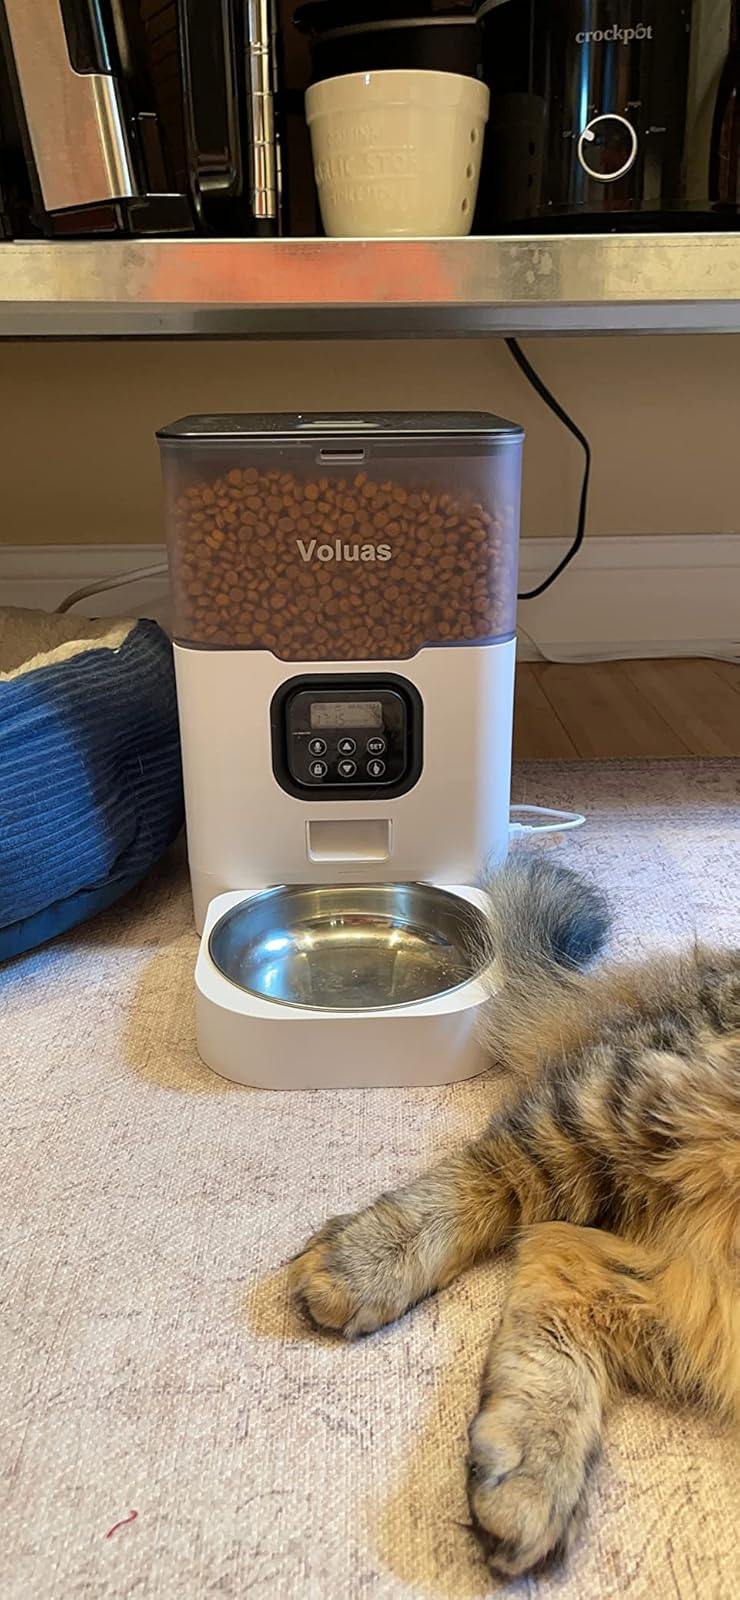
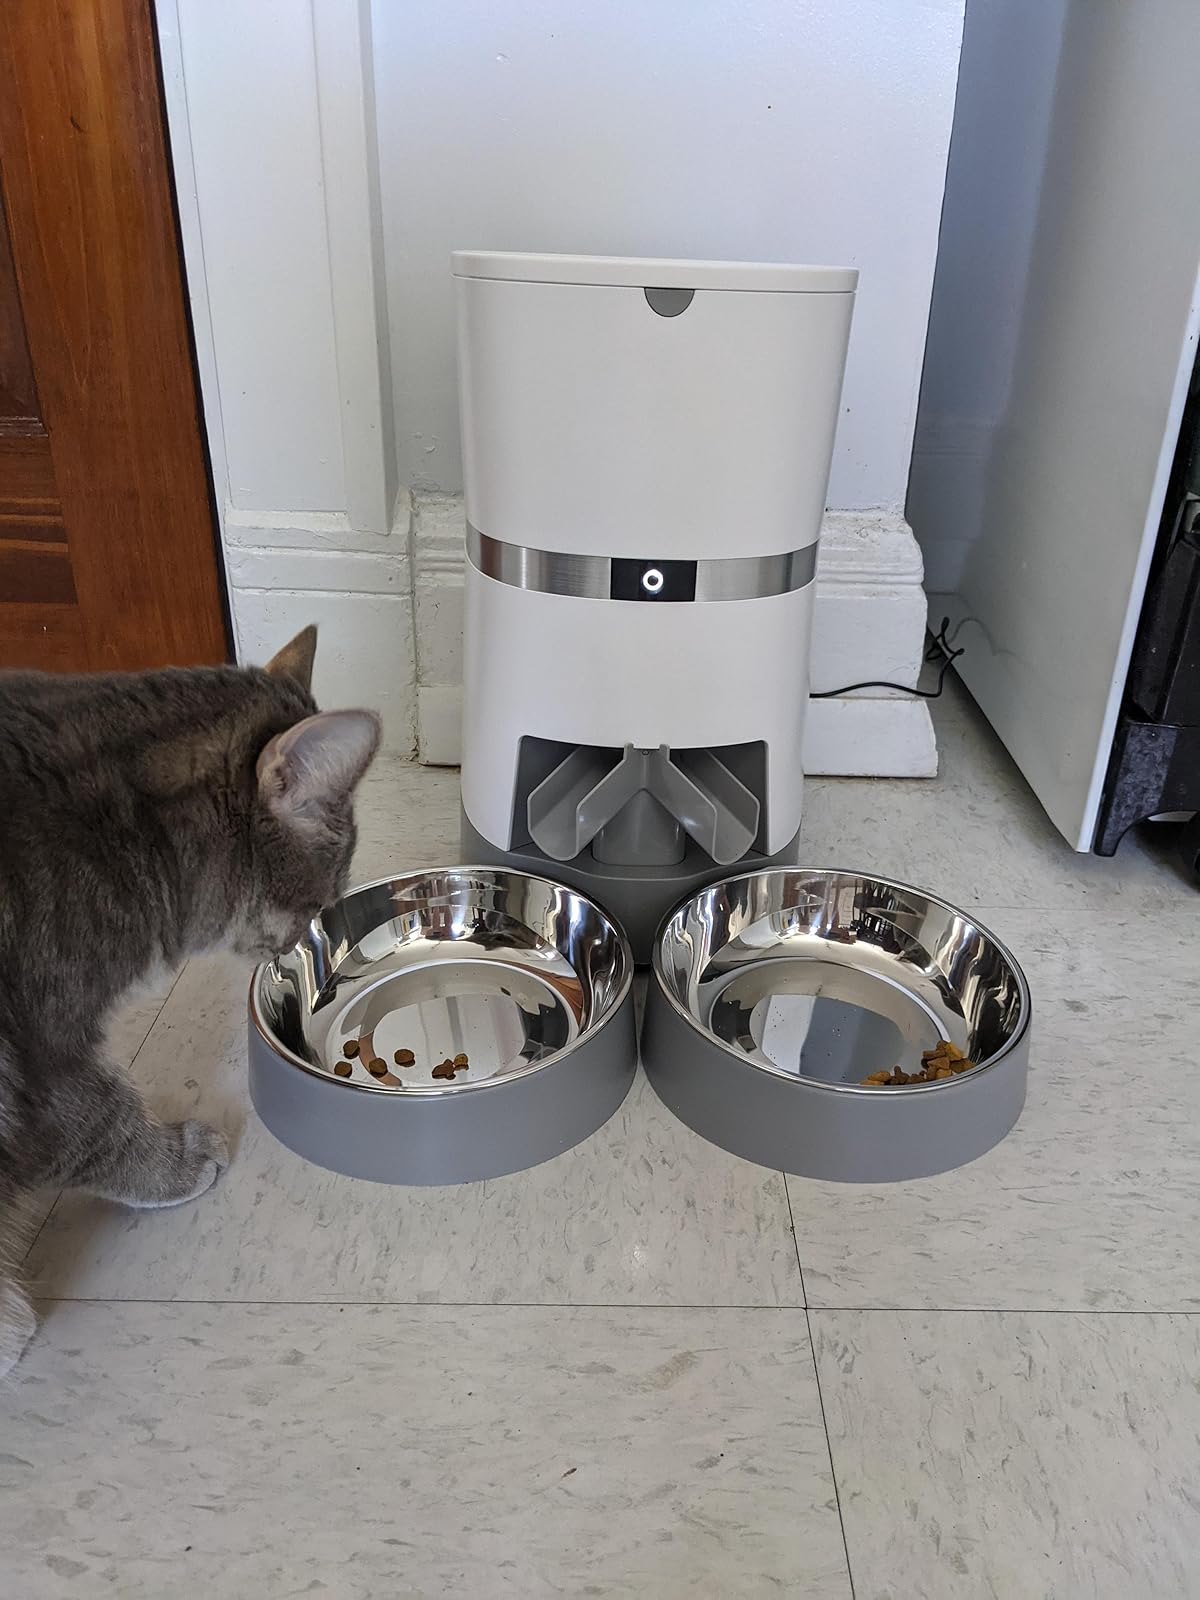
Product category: items_feeder
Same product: no